Leiden

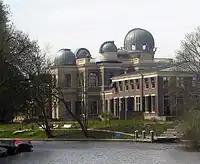
The 1860 Leiden Observatory, after restoration (2013)

Leiden is known as the place where the Pilgrims and some of the settlers of New Amsterdam lived, operating a printing press for a time in the early 17th century before their departure to Massachusetts and New Amsterdam in the New World.